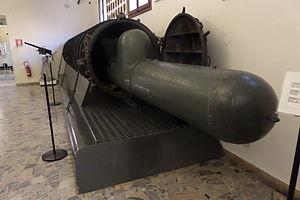
Le Siluro a Lenta Corsa, abrégé en SLC, plus connu sous le nom de « Maiale », est un propulseur de plongée à la forme semblable d'une torpille conçu par deux officiers italiens à la fin des années 1920.